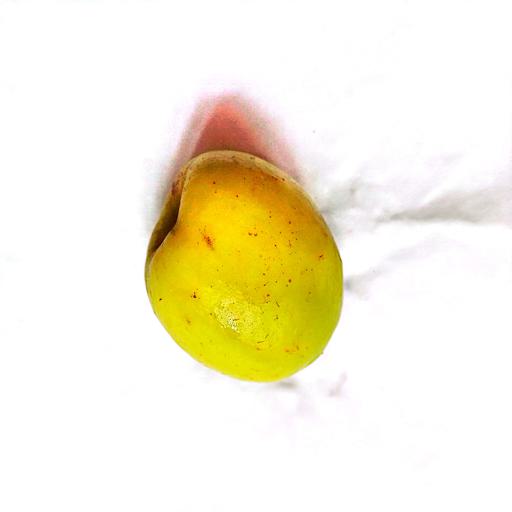
Label: healthy